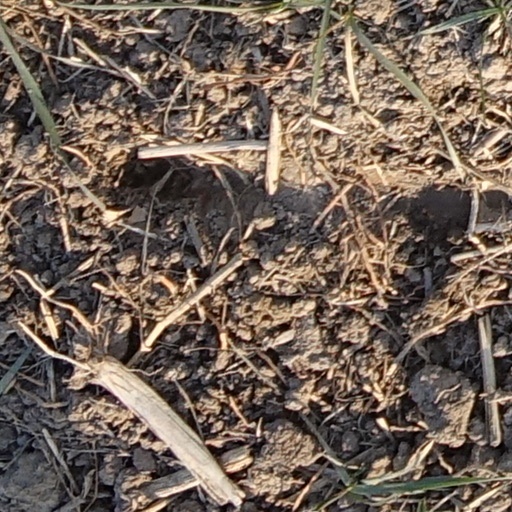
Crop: wheat